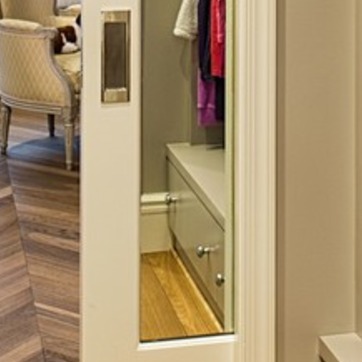
Material: mirror